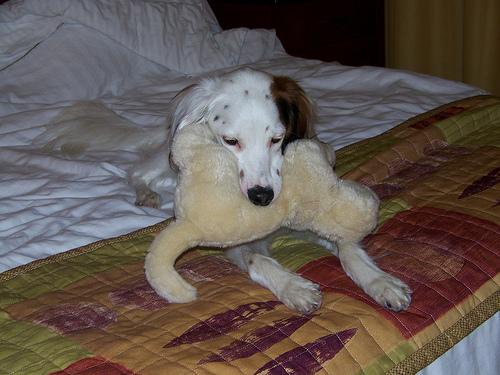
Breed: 203-n000022-English_setter